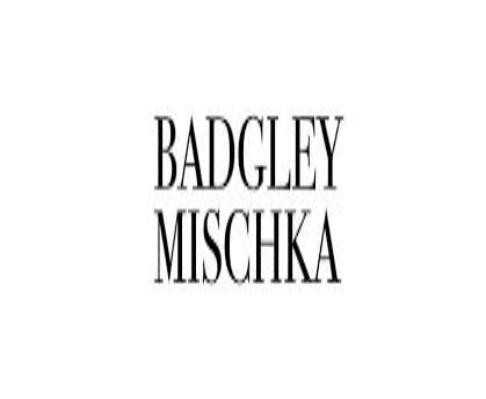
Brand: Badgley Mischka
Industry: Clothes